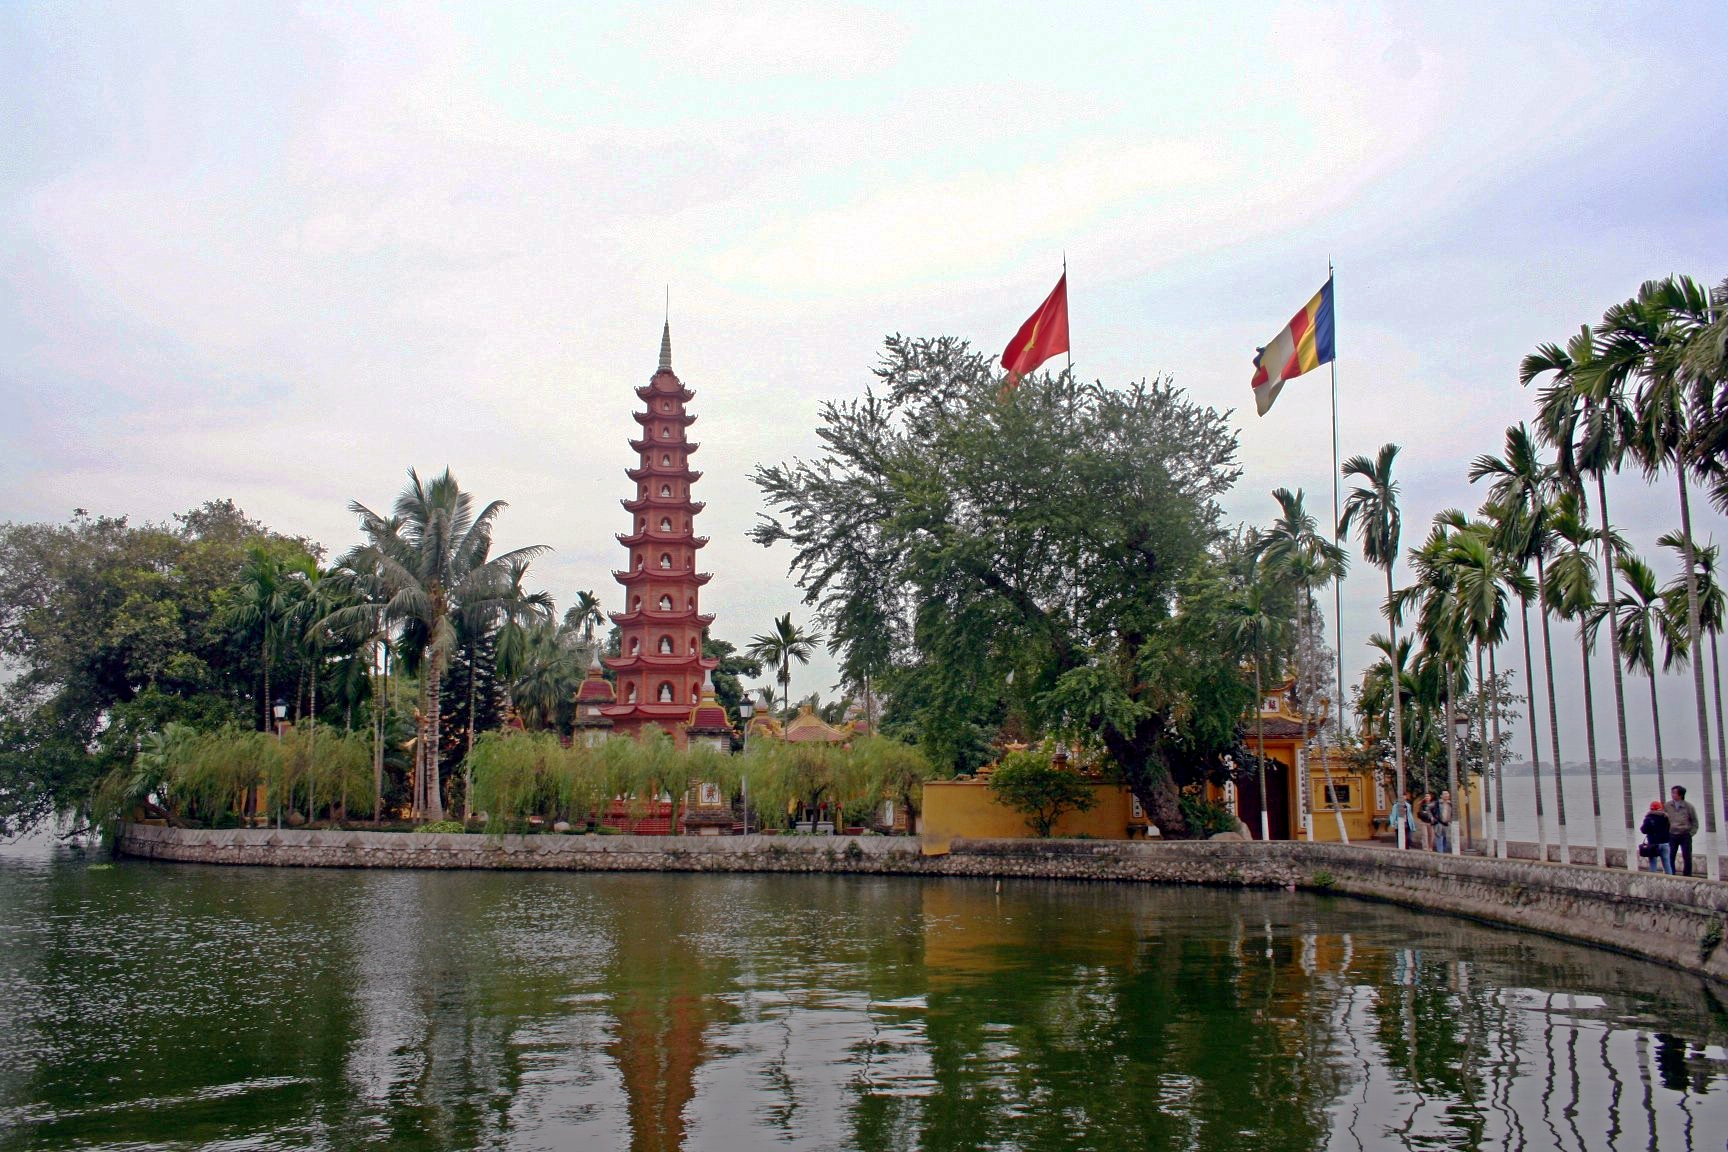
user: text: Tòa tháp nổi bật trong hình có màu gì?
assistant: text: Màu đỏ gạch

user: text: Trong ảnh có bao nhiêu lá cờ đang bay?
assistant: text: Hai lá cờ

user: text: Ngôi chùa với tòa tháp cao trong hình là địa danh nào?
assistant: text: Chùa Trấn Quốc

user: text: Lá cờ nhiều màu sắc được kéo cạnh lá cờ Việt Nam trong hình đại diện cho tín ngưỡng nào?
assistant: text: Phật giáo

user: text: Hai lá cờ trong ảnh là cờ của quốc gia nào và cờ của tín ngưỡng nào, và chúng được đặt ở vị trí nào so với tòa tháp chính?
assistant: text: Lá cờ Việt Nam và lá cờ Phật giáo; chúng được đặt ở bên phải của tòa tháp chính.